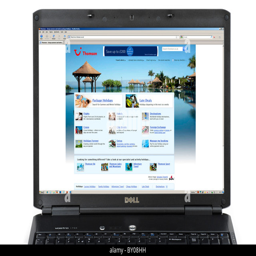
browsing the site on a laptop computer